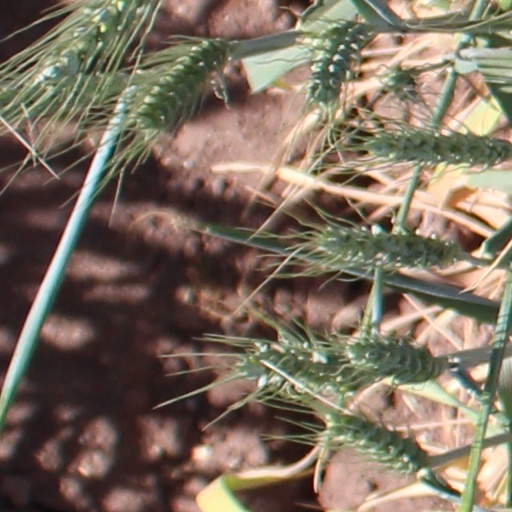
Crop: wheat